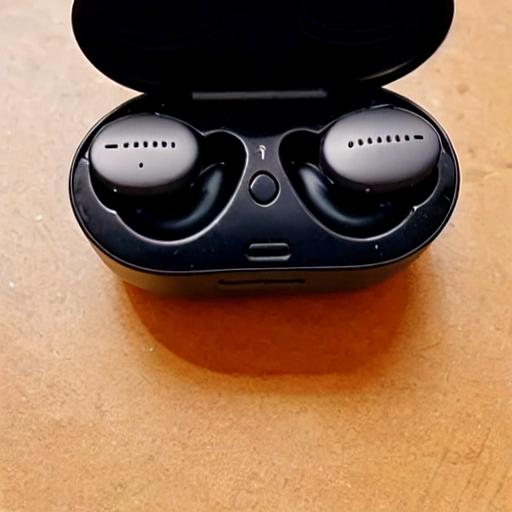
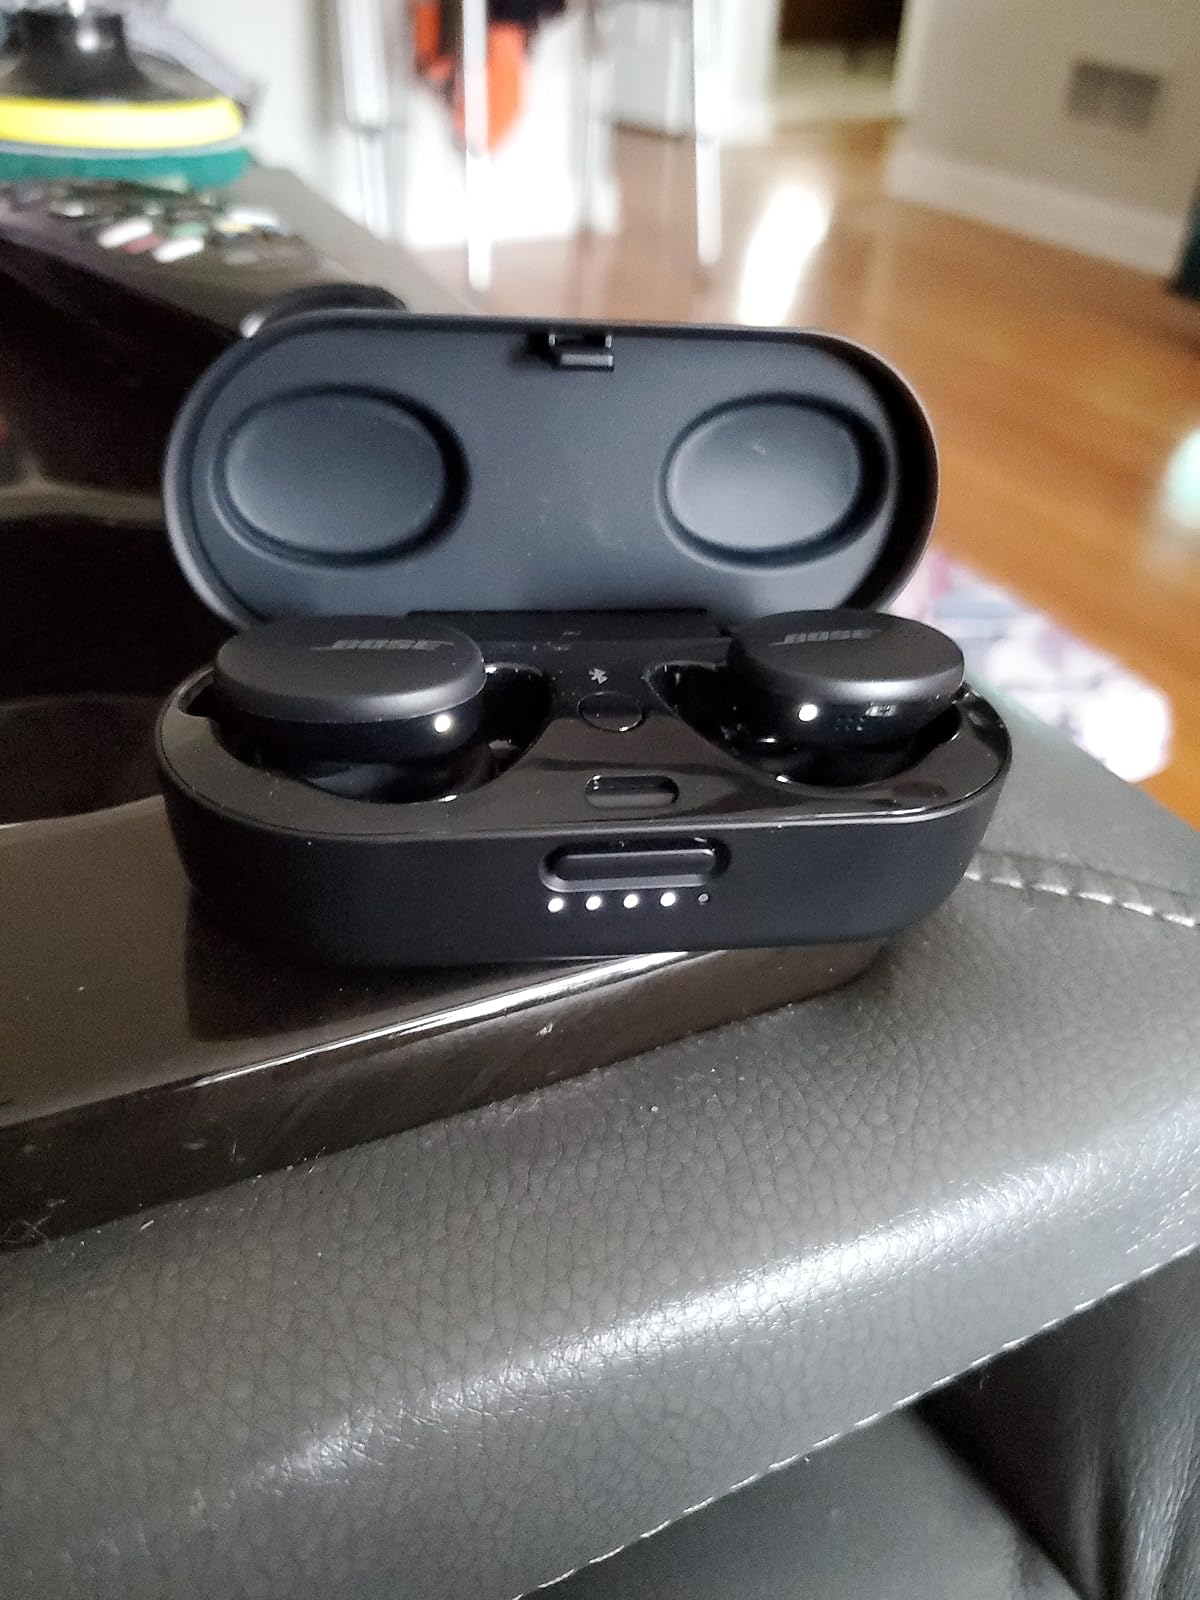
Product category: earbuds
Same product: no